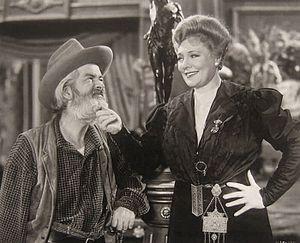
Marjorie Rambeau est une actrice américaine, née à San Francisco le 15 juillet 1889, morte à Palm Springs le 6 juillet 1970.
La Ruée sanglante est un western américain réalisé par Albert S. Rogell, sorti en 1943.